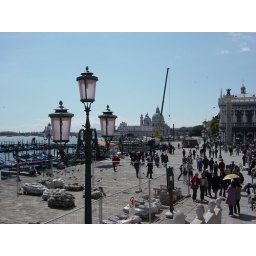
Our accidental visit to Venizia (they moved our car to another train in the middle of the night as we slept).